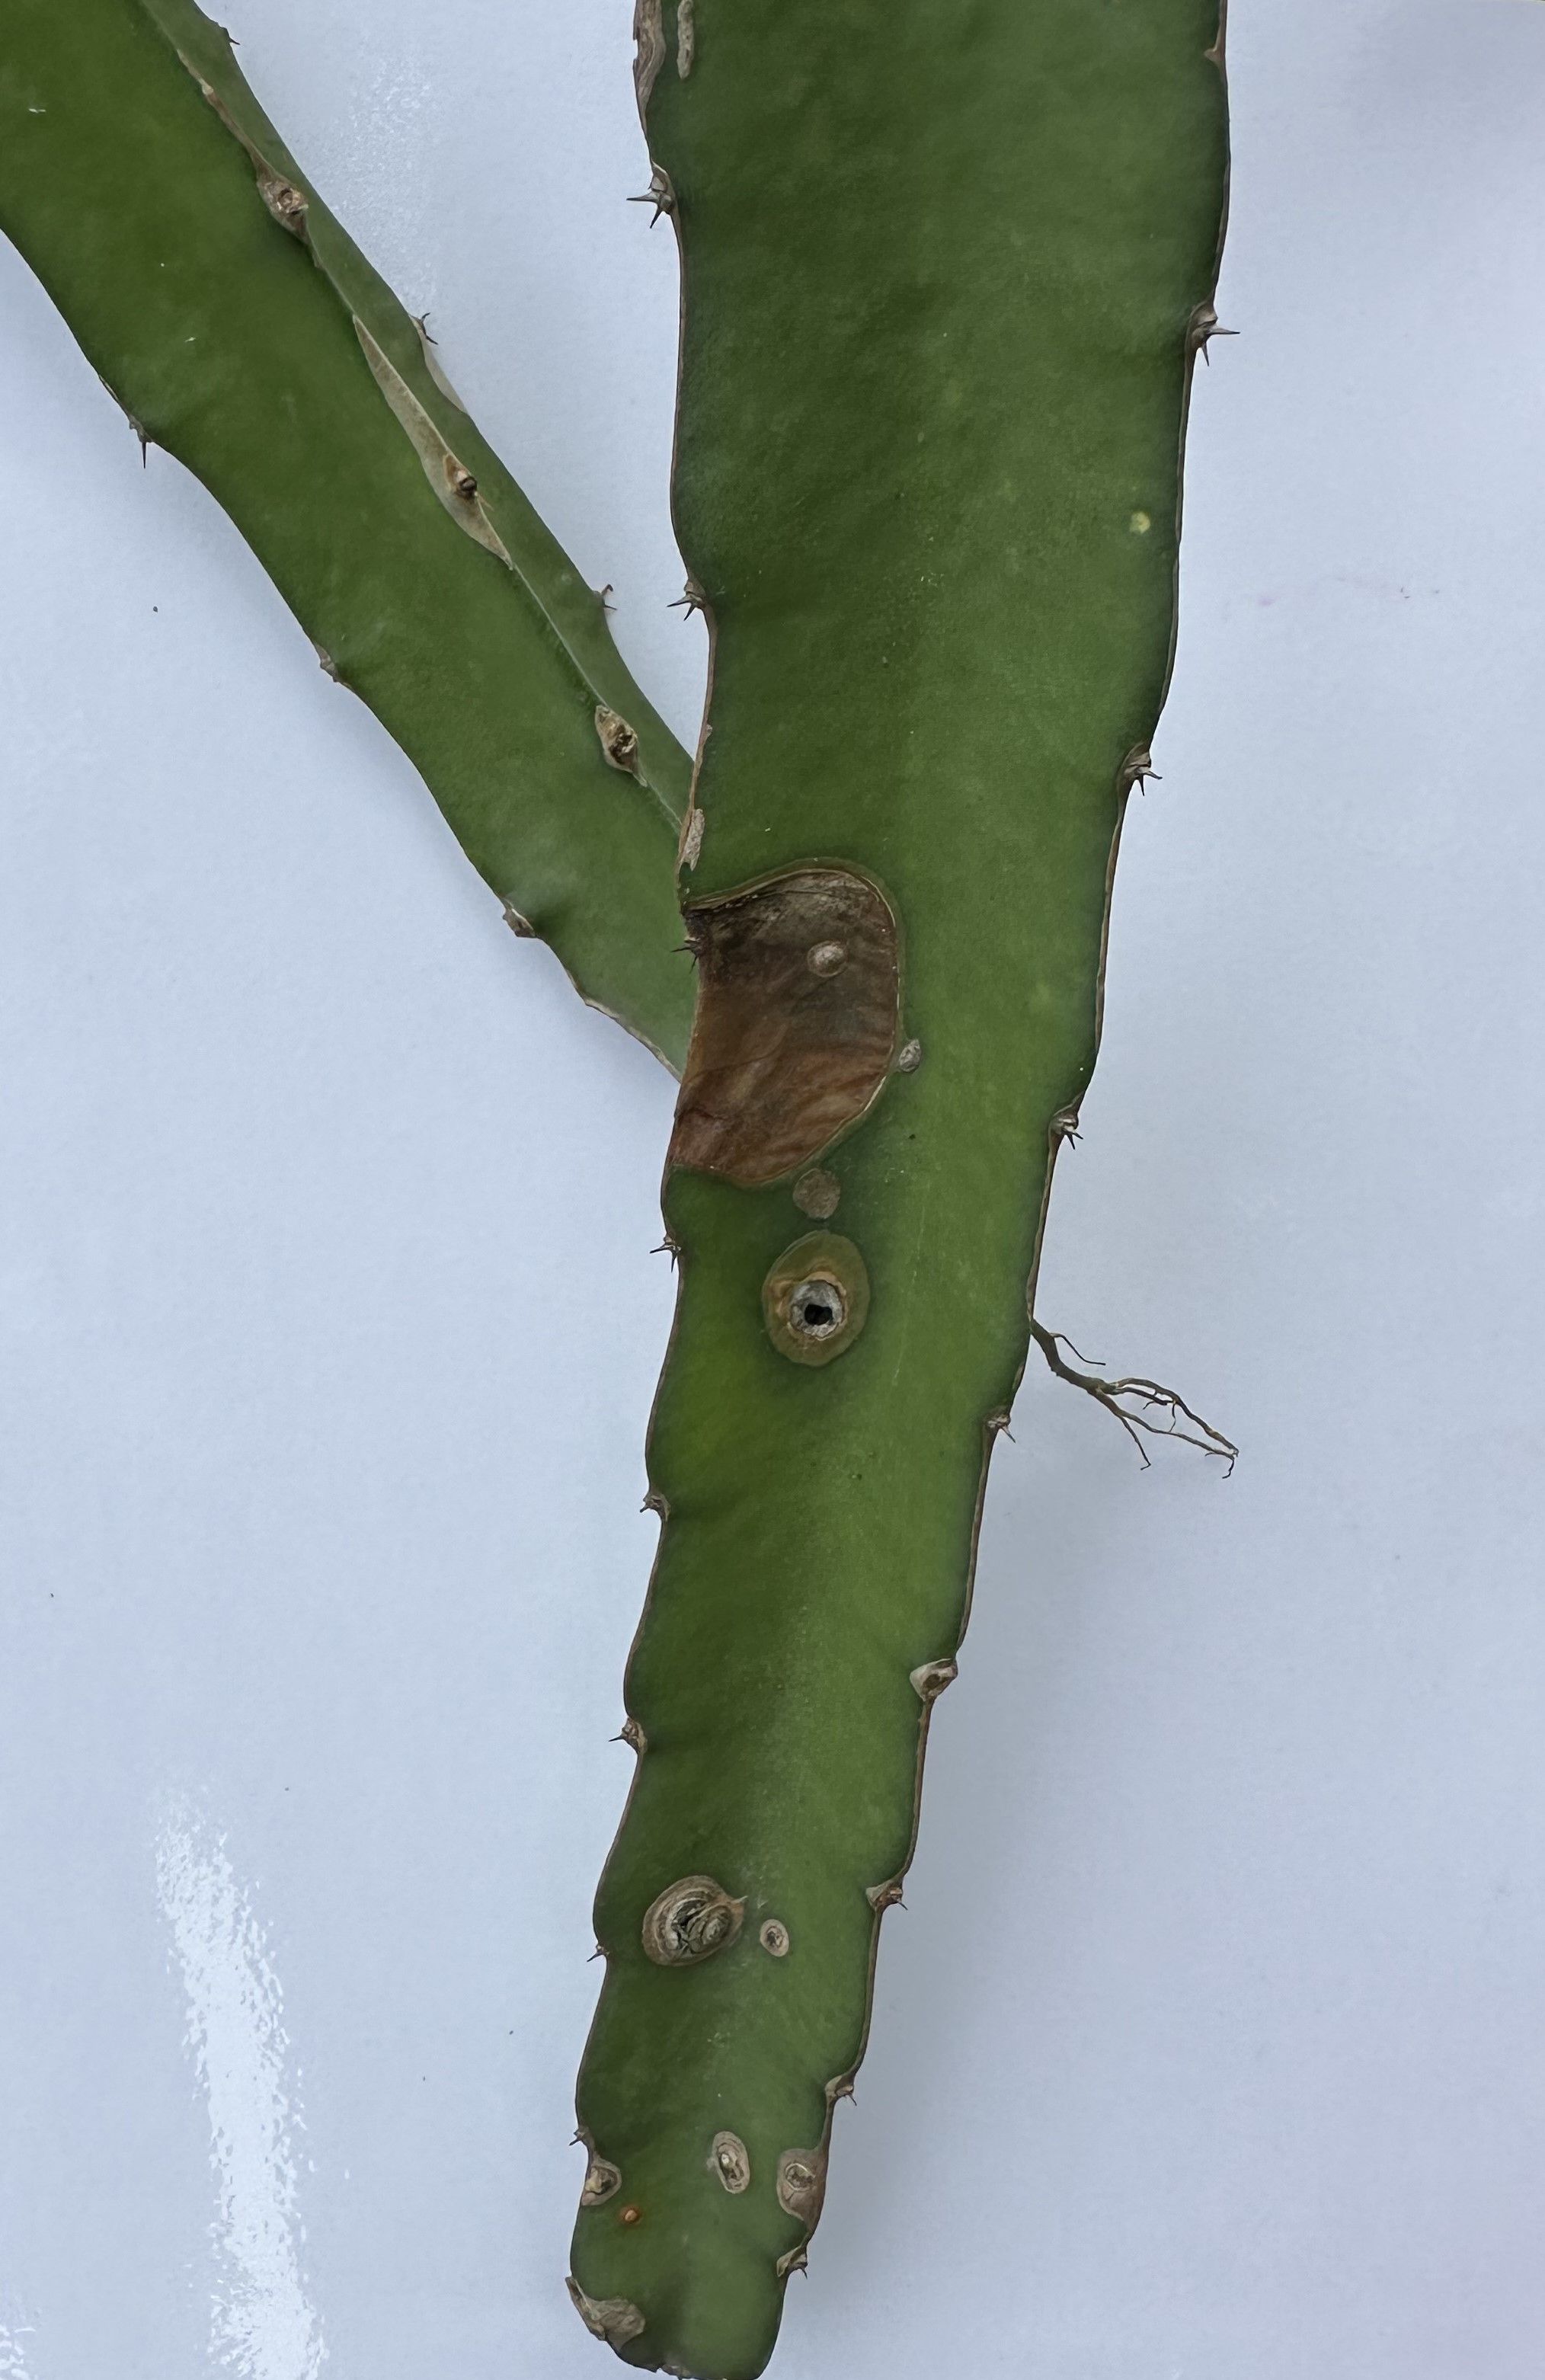
Label: Bad leaf